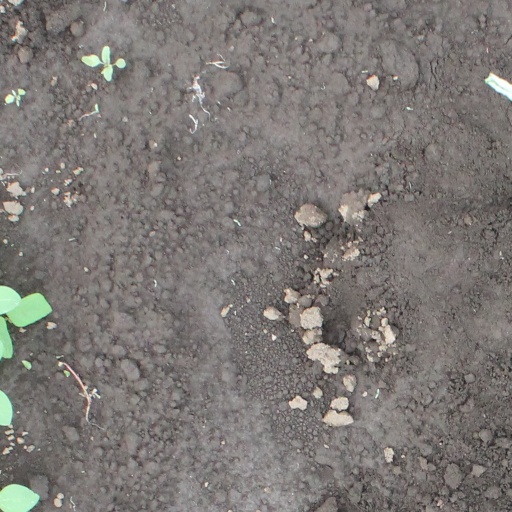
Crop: soybean